Commonwealth War Graves Commission

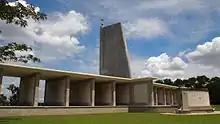
The Kranji War Memorial, a Second World War memorial in Singapore, commemorating 24,306 casualties

From the start of the Second World War in 1939, the Commission organised grave registration units and, planning ahead based on the experience gained from the First World War, earmarked land for use as cemeteries. When the war began turning in favour of the Allies, the commission was able to begin restoring its First World War cemeteries and memorials. It also began the task of commemorating the 600,000 Commonwealth casualties from the Second World War. As with the First World War, casualties were commemorated with uniform memorials and bodies should not be repatriated. Exceptionally, the American Graves Registration were permitted to repatriate the remains of an unknown number of American citizens who were in service of a Commonwealth nation during the Second World War.